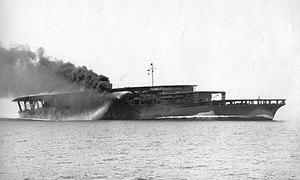
Le croiseur de bataille est un type de navire de guerre apparu au début du XXᵉ siècle. Ses caractéristiques sont semblables à celles du cuirassé pour le déplacement, le calibre de l'artillerie principale, l'effectif de l'équipage, le rayon d'action, mais sa vitesse est nettement supérieure, dépassant aussi celle des plus grands croiseurs de l'époque, grâce à des dimensions de coque et un appareil propulsif plus puissant. Ce poids supplémentaire est compensé, sur les navires de conception britannique, par un blindage plus léger, et cette moindre protection constitue la principale restriction à l'emploi de ce type de navire ainsi que le montrent les principaux combats auxquels ils participent pendant la Première Guerre mondiale.